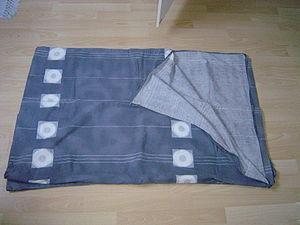
Une housse de couette est une enveloppe de tissu dans laquelle se glisse la couette.